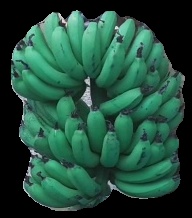
Variety: pachbale
Grade: grade3